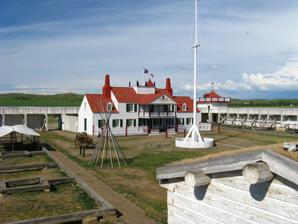
Building: Fort Union Trading Post National Historic Site
Country: United States of America
Year built: 1829
National Historic Site of the United States in North Dakota United States historic place Fort Union Trading Post National Historic Site U.S. National Register of Historic Places U.S. National Historic Landmark U.S. National Historic Site View inside Fort Union from the Southwest bastion looking towards the Bourgeois (manager's) house. Show map of North Dakota Show map of the United States Location McKenzie and Williams counties, North Dakota , and Richland and Roosevelt counties, Montana Nearest city Williston, North Dakota Coordinates 47°59′58″N 104°2′26″W / 47.99944°N 104.04056°W / 47.99944; -104.04056 Area 444 acres (1.80 km 2 ) Built 1828 Architectural style Greek Revival Visitation 16,940 (2005) Website Fort Union Trading Post National Historic Site NRHP reference No. 66000103 Significant dates Added to NRHP October 15, 1966 Designated NHL July 4, 1961 Designated NHS June 20, 1966 Fort Union Trading Post National Historic Site is a partial reconstruction of the most important fur trading post on the upper Missouri River from 1829 to 1867. The fort site is about two miles from the confluence of the Missouri River and its tributary, the Yellowstone River , on the Dakota side of the North Dakota / Montana border, 25 miles from Williston, North Dakota . In 1961, the site was designated by the Department of Interior as one of the earliest declared National Historic Landmarks in the United States. The National Park Service formally named it as Fort Union Trading Post to differentiate it from Fort Union National Monument , a historic frontier Army post in New Mexico . The historic site interprets how portions of the fort may have looked in 1851, based on archaeological excavations and contemporary drawings. Among the sources were drawings by Swiss artist Rudolf Kurz , who worked as the post clerk in 1851. History Fort Union, possibly first known as Fort Henry or Fort Floyd, was built in 1828 or 1829 by the Upper Missouri Outfit managed by Kenneth McKenzie ; it was capitalized by John Jacob Astor 's American Fur Company , Astor having created a virtual monopoly in fur trading. Until 1867, Fort Union was the central, and busiest, trading post on the upper Missouri, instrumental in developing the fur trade in Montana .  Here Assiniboine , Crow , Cree , Ojibwe , Blackfoot , Hidatsa , Lakota , and other tribes traded buffalo robes and furs for trade goods. There was a market in manufactured beads, clay pipes, guns, blankets, knives, cookware, cloth, and alcohol. Historic visitors to the fort included John James Audubon , Sha-có-pay , Captain Joseph LaBarge , Kenneth McKenzie , Jesuit missionary Father Pierre-Jean De Smet , artist George Catlin , Sitting Bull , Karl Bodmer , Hugh Glass , and trader Jim Bridger . At first, Indians traded beaver pelts for Euro-American goods because there was demand for beaver hats in the East and in Europe. During the 1830s, silk and woolen hats became more popular and demand for beaver pelts decreased. The trade shifted to bison robes. During the historical period, Fort Union served as a haven for many frontier people and contributed to economic growth on the American northwestern frontier. As headquarters for the American Fur Company, it played a primary role in the growth of the fur trade. Fur trade entrepreneurs, such as Astor and successors, exerted considerable influence on government policies that affected the Indian nations of the region. The presence of the fort near the northern border of the United States also symbolized national sovereignty in the region. The fort maintained a large inventory of firearms that were traded with Indian tribes for furs.  In turn, Indians used the firearms in hunting for furs and buffalo robes. Northern Plains Indians preferred the English-made "North West Gun," a smooth-bore flintlock, because of its reputation for quality and reliability. Conflicts between Euro-American traders and Indians were less frequent around Fort Union than were conflicts among the Indian tribes themselves. However, during the summer of 1863, following the Dakota Wars of 1862, many tribes along the upper Missouri River became openly hostile to whites. At times Fort Union was nearly under siege, and the steamboats and their passengers were exposed to significant danger along the river. See also Fort Buford , nearby site Missouri-Yellowstone Confluence Interpretive Center Fur trade in Montana List of National Historic Landmarks in Montana National Register of Historic Places listings in Roosevelt County, Montana List of National Historic Landmarks in North Dakota National Register of Historic Places listings in Richland County, North Dakota References